Cape Town TV

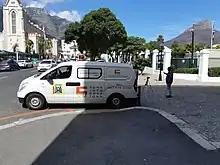
A news van owned by Cape Town TV outside the South African Parliament building.

CTV has a range of programming that includes content that is acquired from various sources (such as independent producers, community members, production houses, organisations, educational institutions and government agencies) and programmes that are produced either 'in-house' or by programme partners using studio facilities located at AFDA, UWC or UCT.